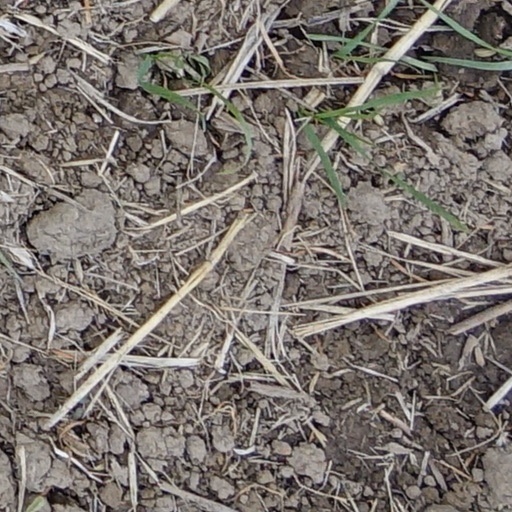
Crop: wheat